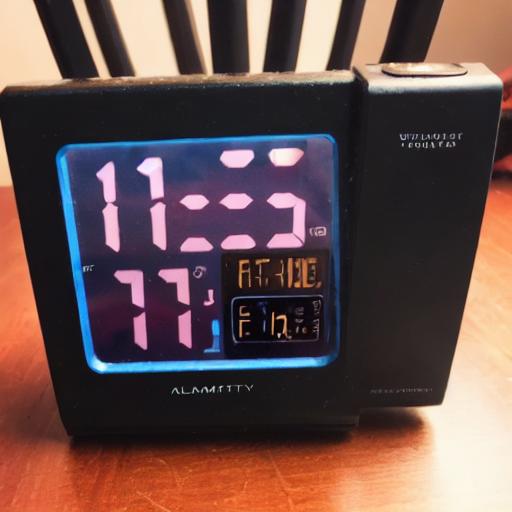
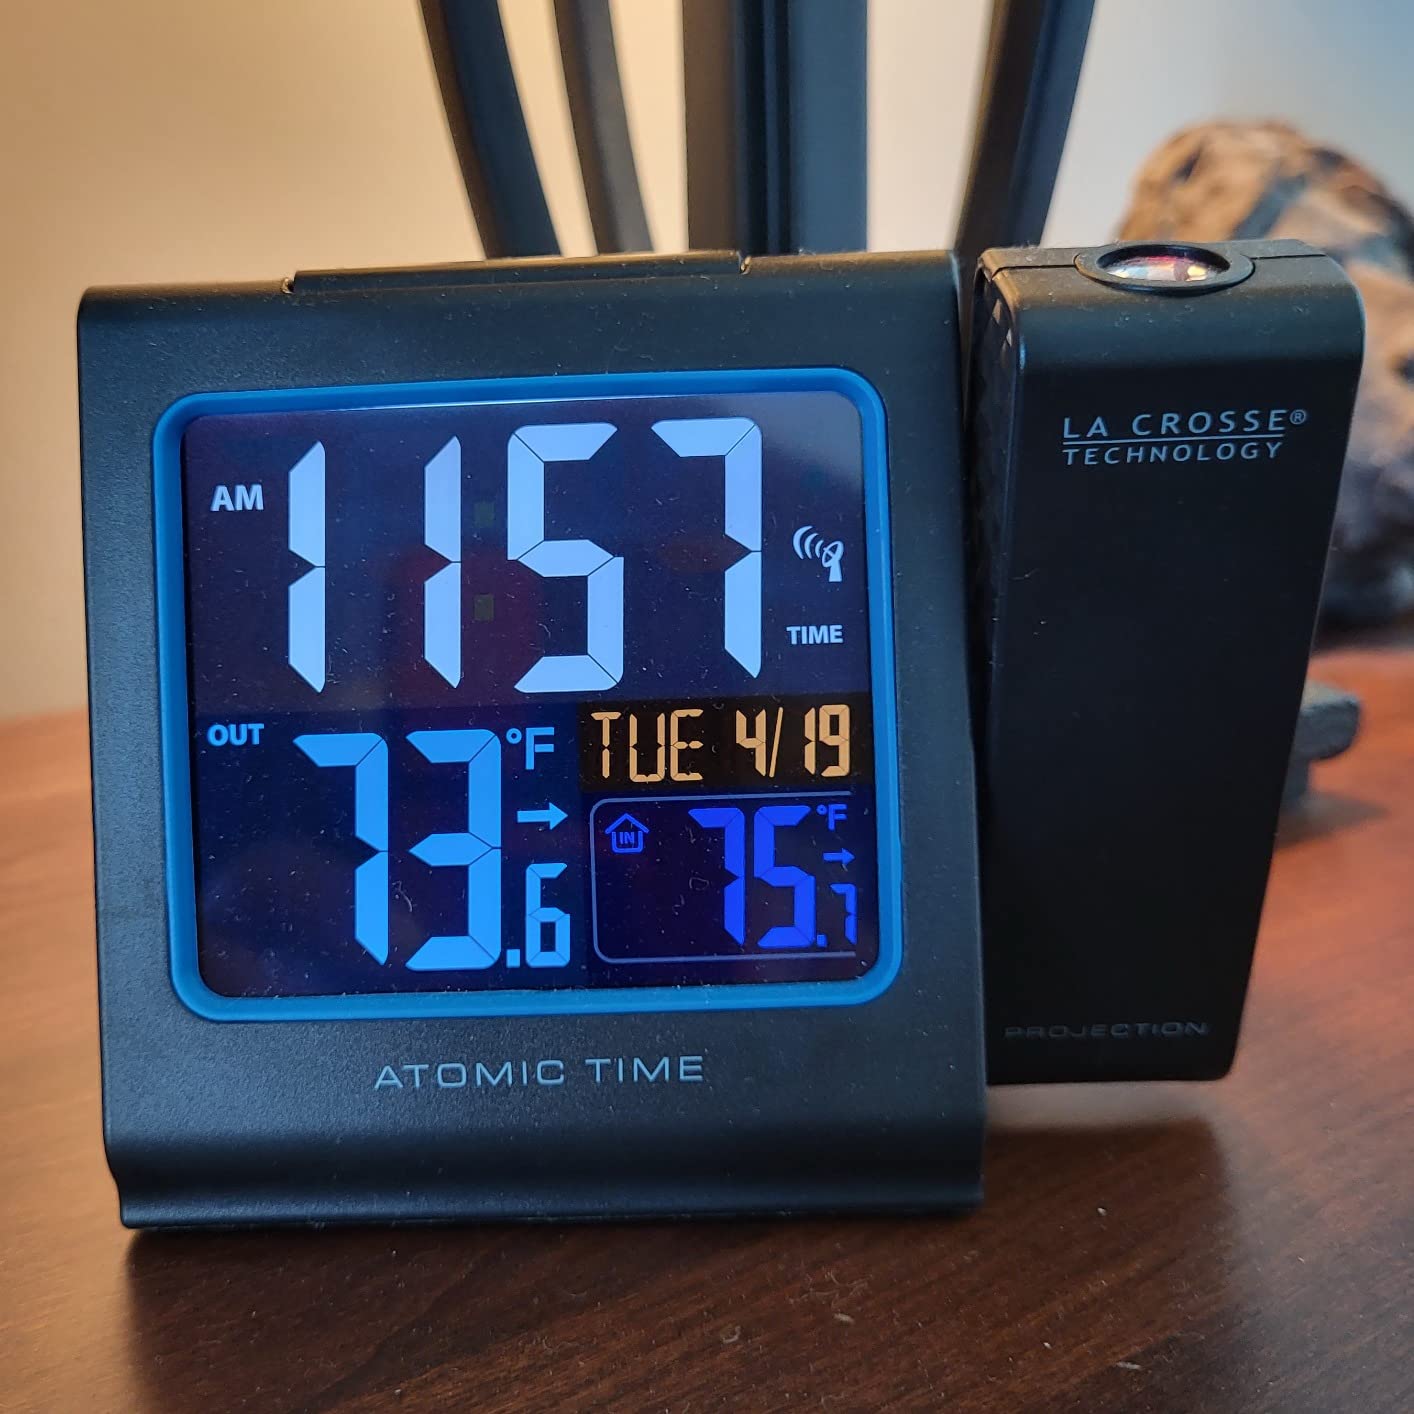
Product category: clock
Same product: no